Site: brandenburg
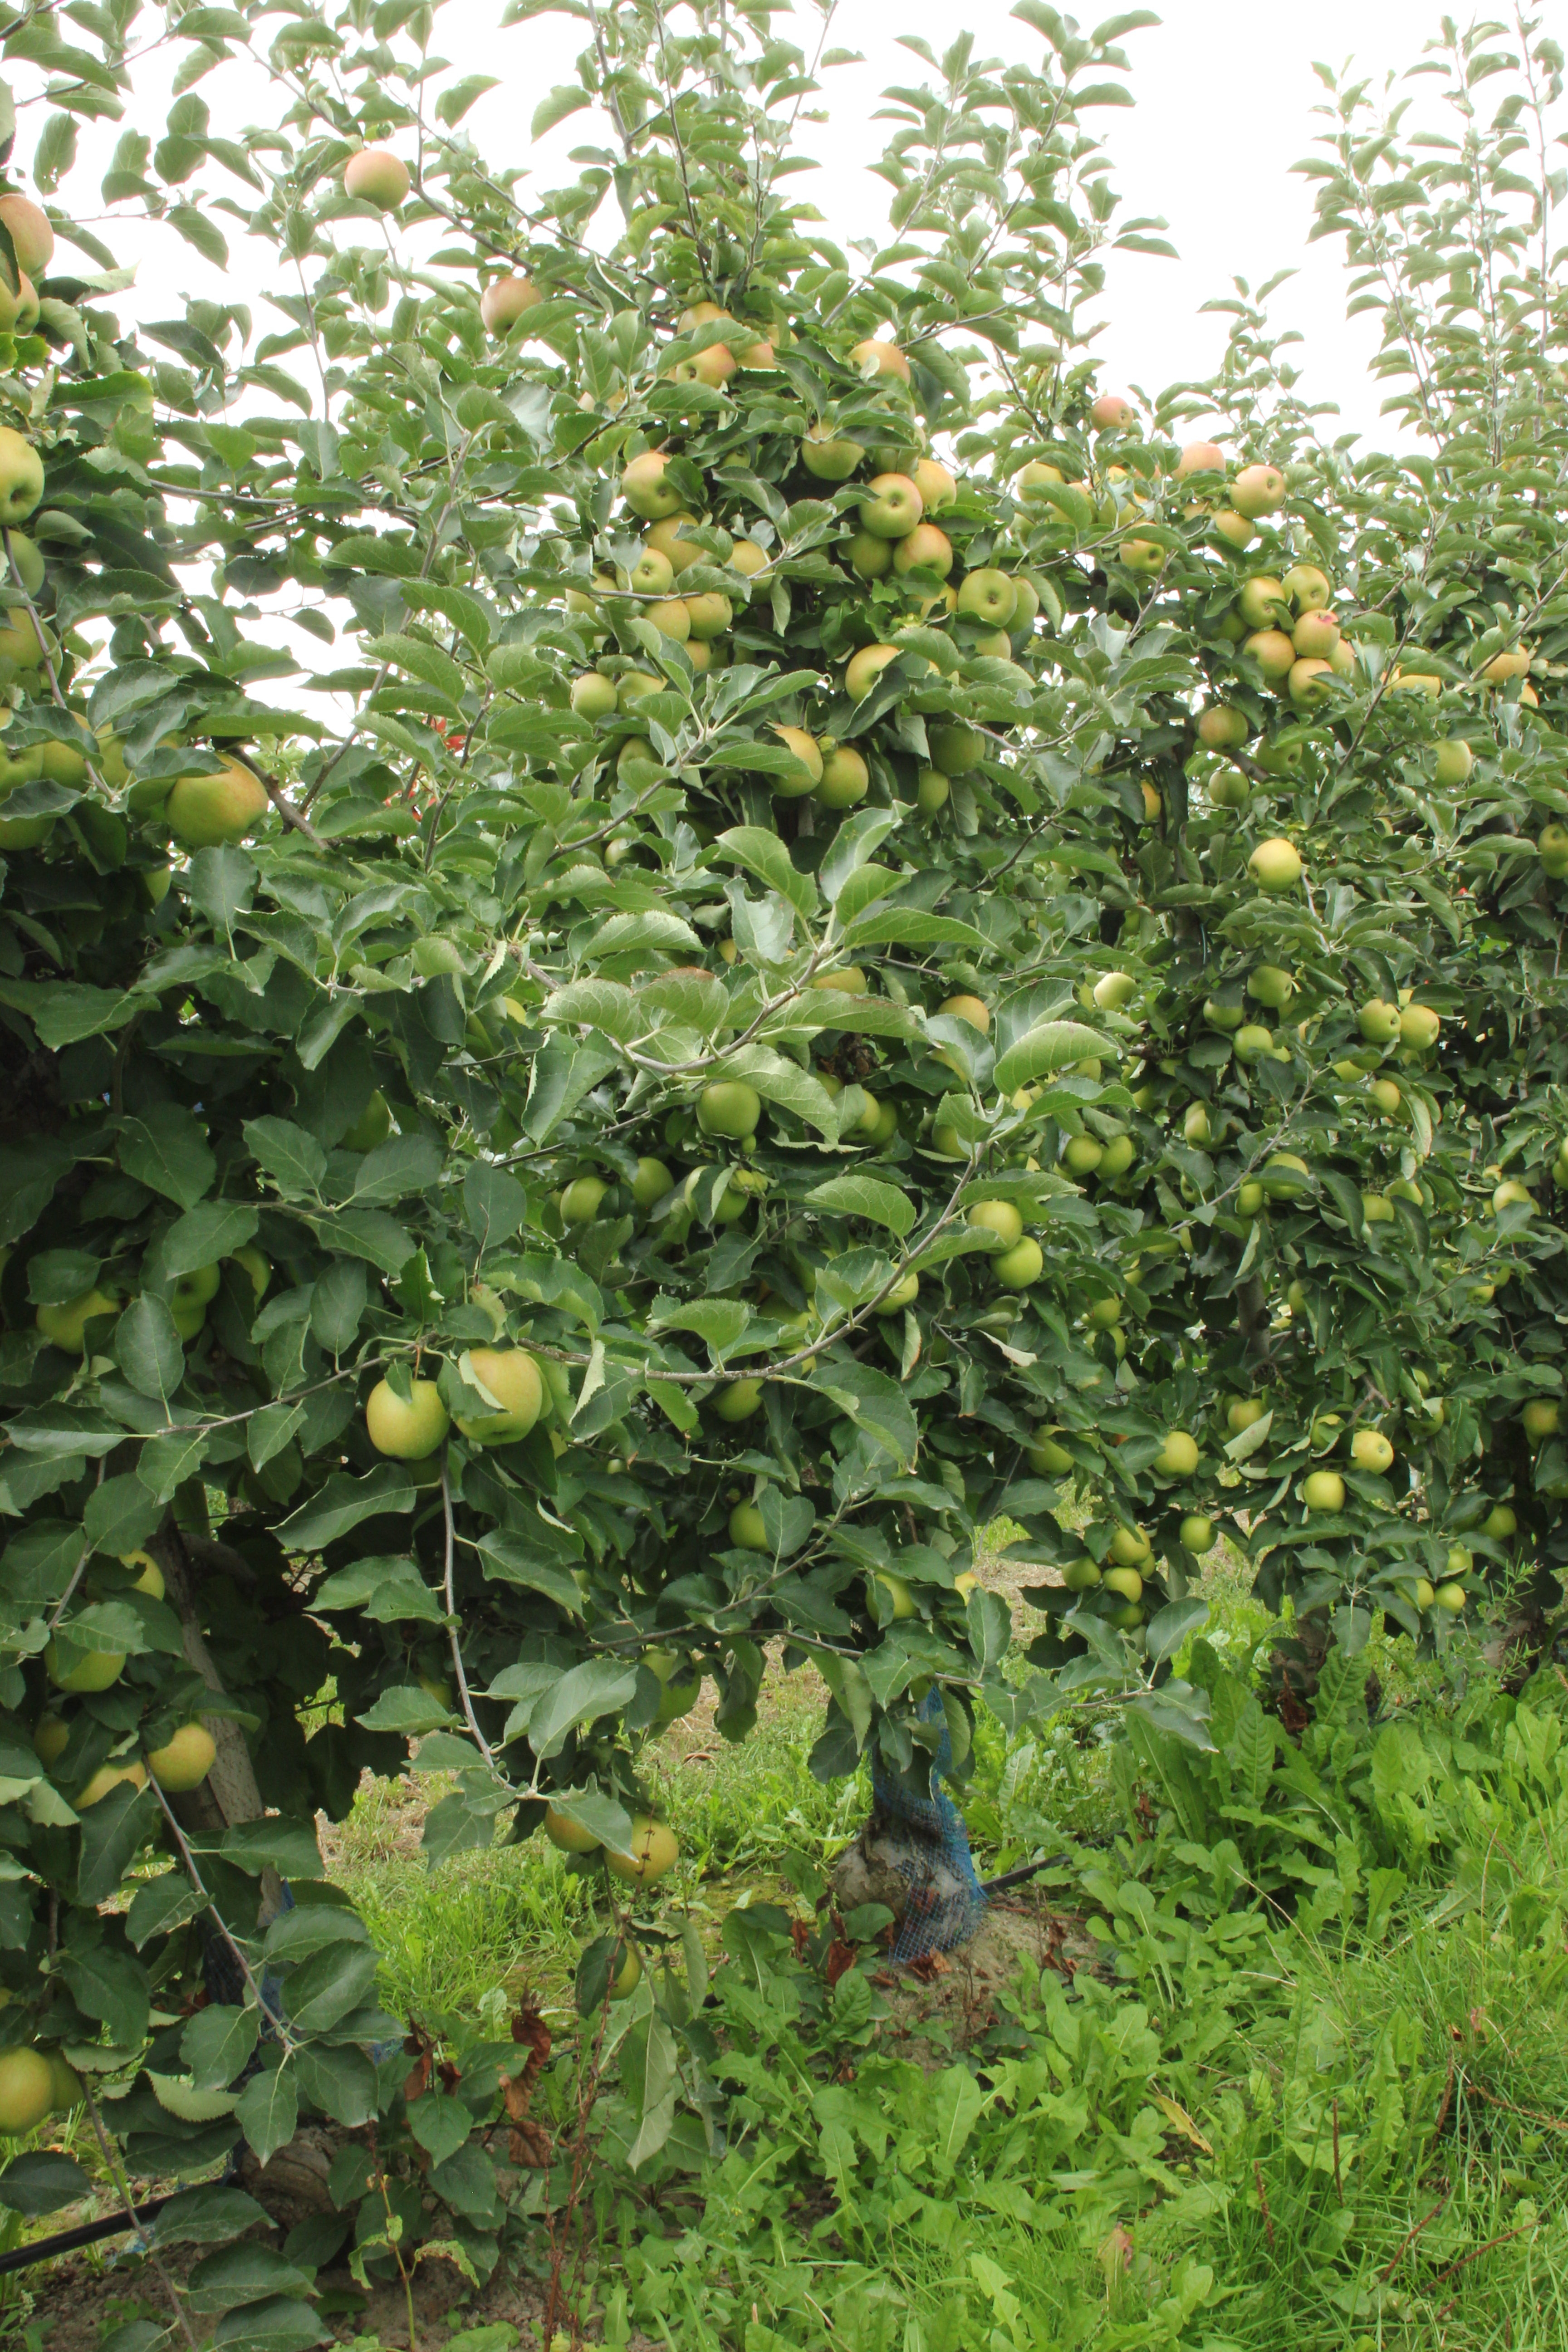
Growth stage (BBCH 87): Maturity of fruit and seed